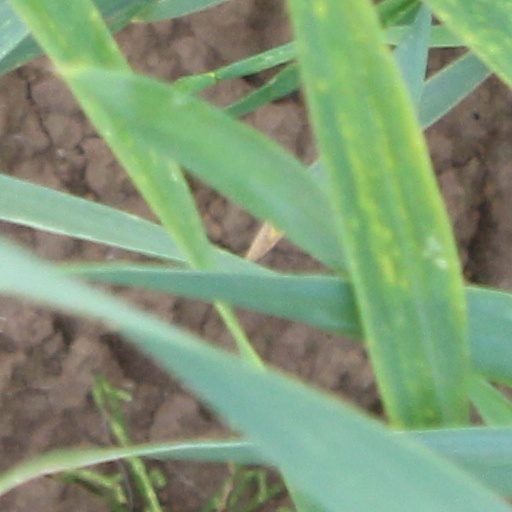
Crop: wheat